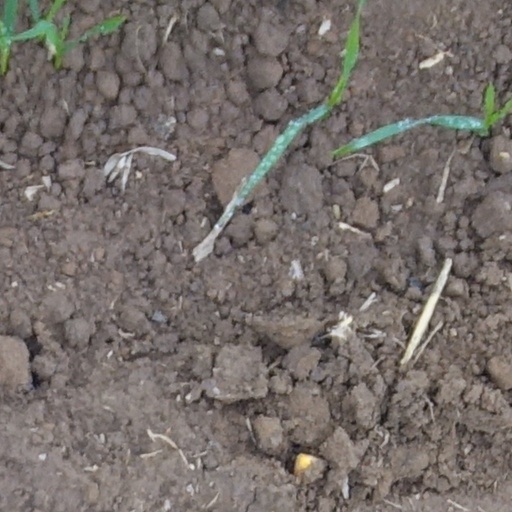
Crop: wheat